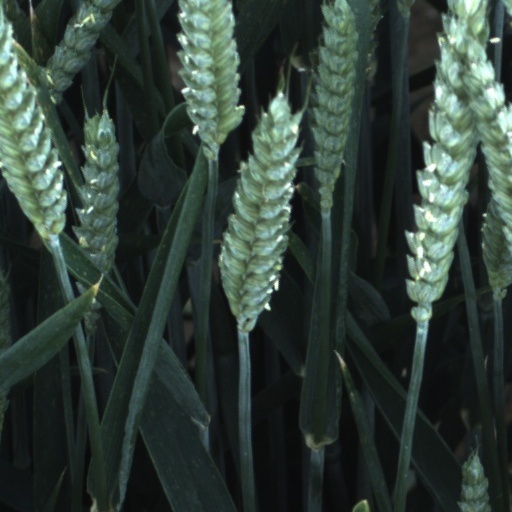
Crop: wheat